Ferdinand von Schill

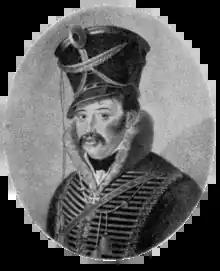
Ferdinand von Schill

Major Ferdinand Baptista von Schill (6 January 1776 – 31 May 1809) was a Prussian Army officer who revolted unsuccessfully against France's domination of Prussia in May 1809. Schill's rebellion ended at the Battle of Stralsund, a battle which also saw Schill's own death in action. Outnumbered 3 to 1, Schill's Prussian forces succumbed to a Napoleonic force supported by Dutch and Danish auxiliaries.